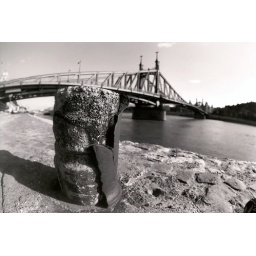
boat dock post on the river in budapest hungary